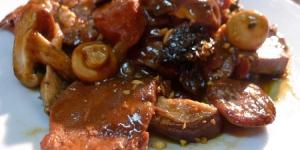
parrillada de lengua y setas